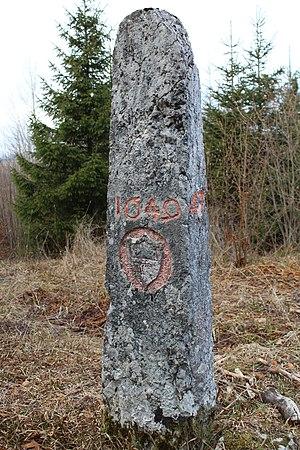
Borne frontière franco-suisse Canton de Vaud N° 47 côté suisse
Ballaigues est une commune suisse du canton de Vaud, située dans le district du Jura-Nord vaudois.
Une borne frontière est une borne géographique matérialisant le passage d'une frontière.